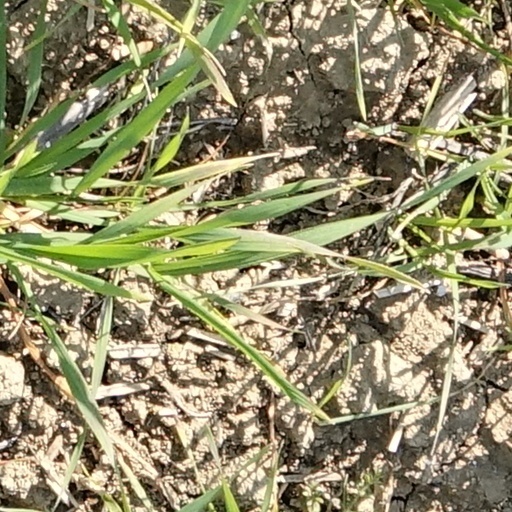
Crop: wheat